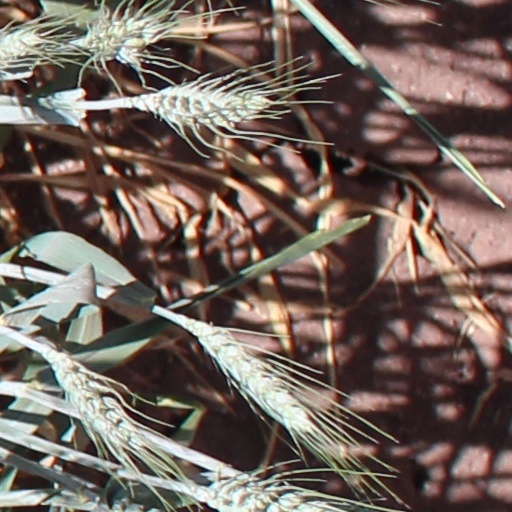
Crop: wheat